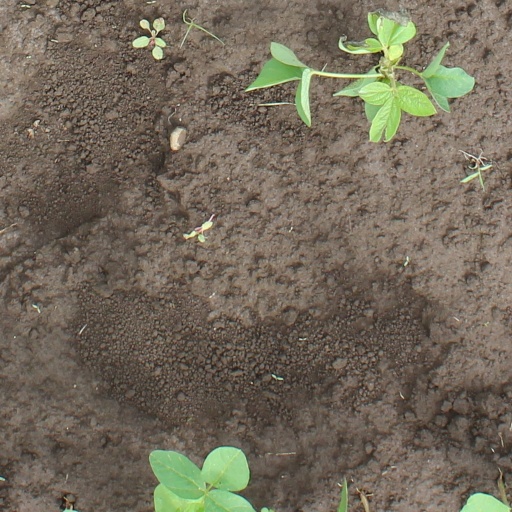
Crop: soybean